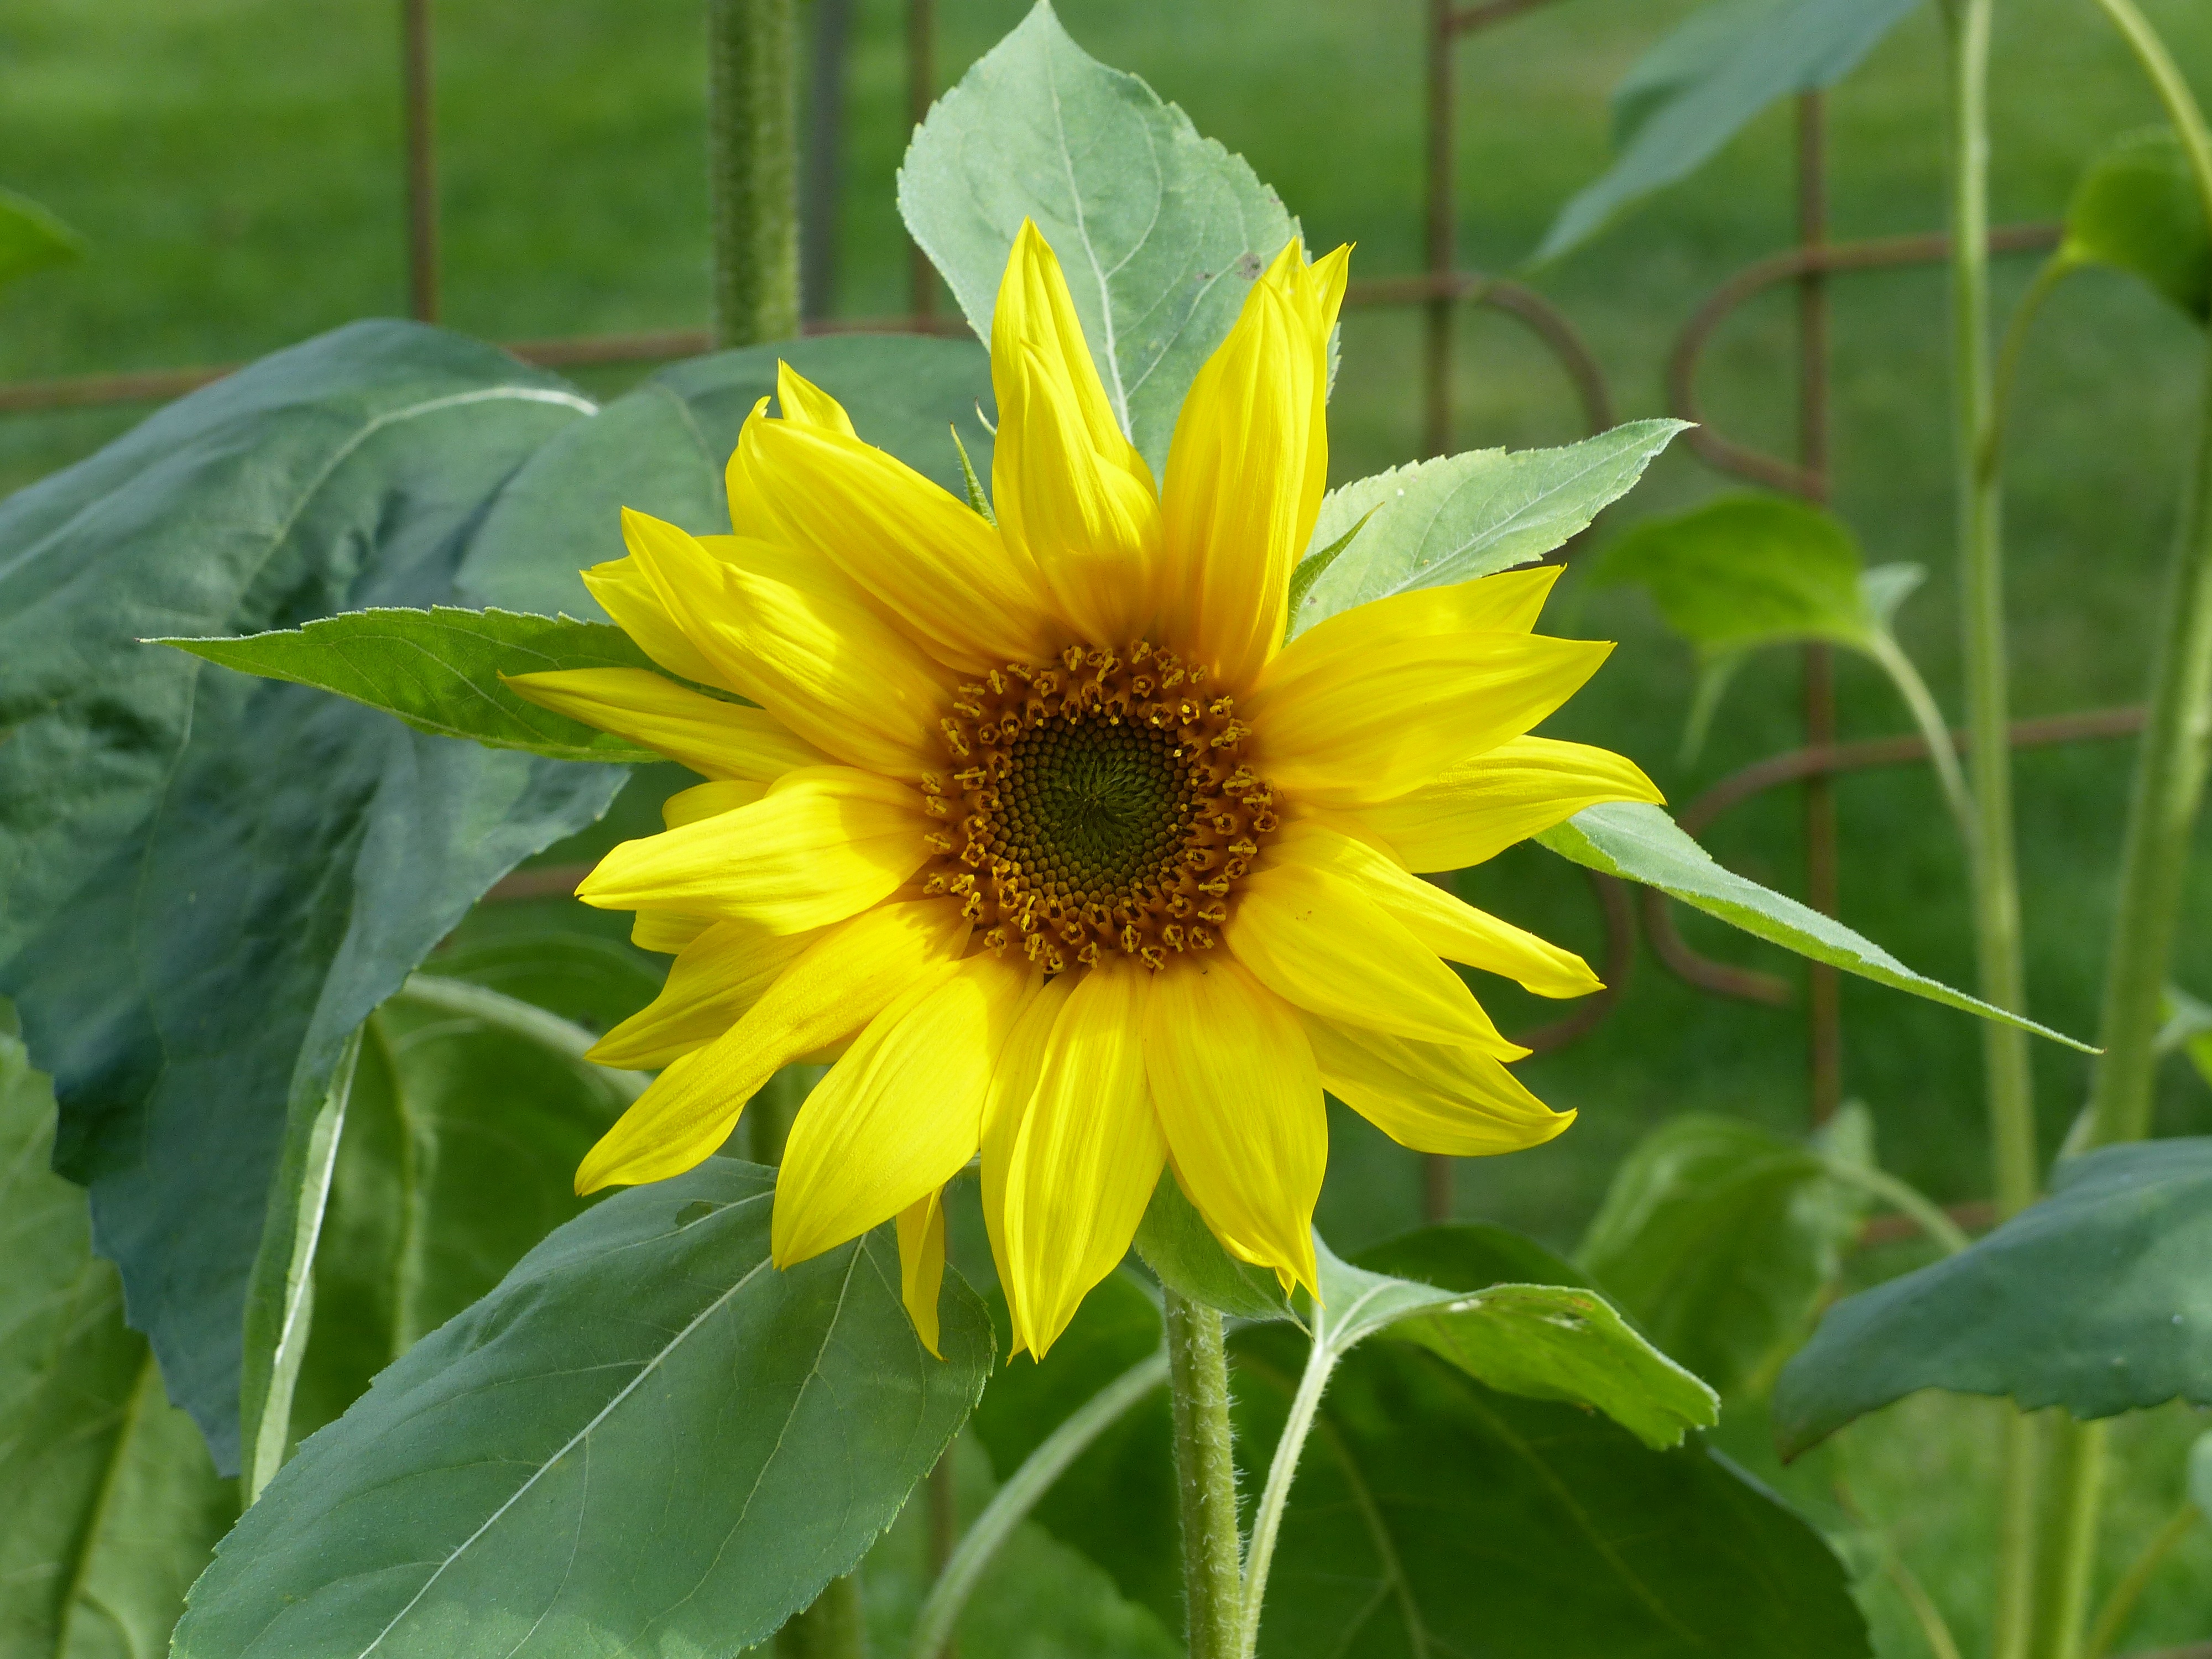
plant, field, leaf, flower, green, botany, yellow, garden, flora, sunflower, wildflower, flowering plant, daisy family, asterales, annual plant, plant stem, land plant